Mom's House

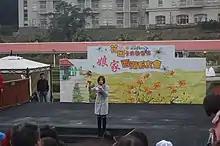
"Mom's House" fan club at West Lake Resortopia, January 2009

Mom's House is a Taiwanese Hokkien television drama that began airing on Formosa Television in Taiwan. This is also known as the first HD drama ever broadcast on Formosa Television. During the last week of the drama's run, where the final two episode were broadcast, Formosa Television received the highest rating ever recorded in their 8 o'clock slot, which was 9.78 million. On average, the show received 7.97 million viewers.